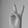
ASL letter: V